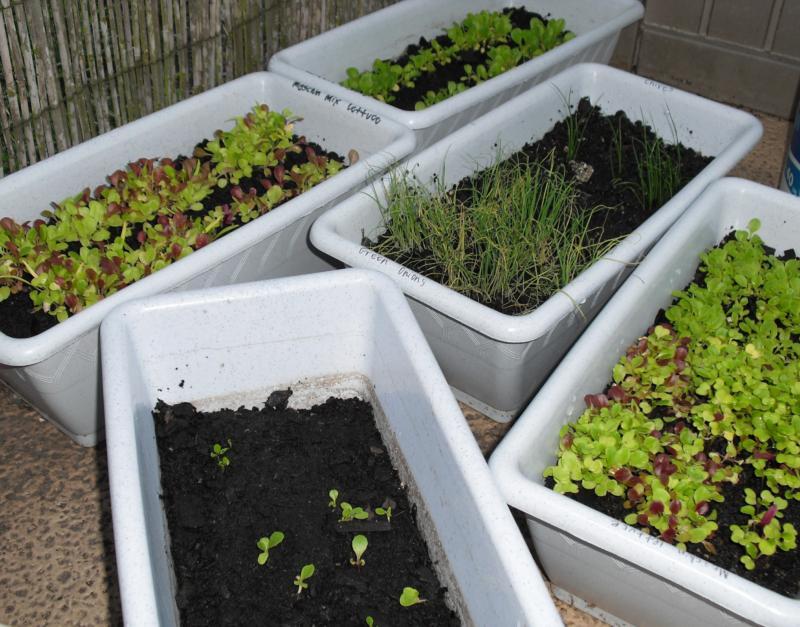
Kilimo kinafanikiwa kutumia mfumo wa umwagiliaji wa matone,  mbinu hii ni rafiki kwa mazingira na inahifadhi maji na kuongeza ufanisi wa uzalishaji, bustani hizi zinaonyesha jinsi teknolojia ya kisasa inavyoweza kuimarisha kilimo inchini.